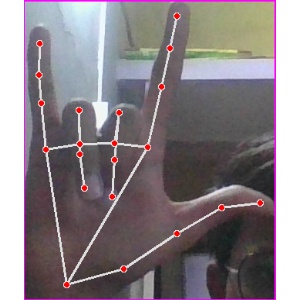
अक्षर: व